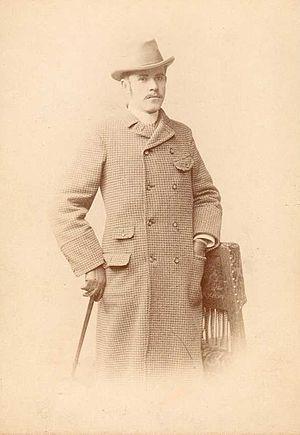
Alexander Kircher comme un jeune homme en 1892 à Berlin
Alexander Kircher, dit Alex Kircher, est un peintre et illustrateur autrichien né à Trieste le 26 février 1867 et mort à Berlin le 16 septembre 1939.